August Cieszkowski

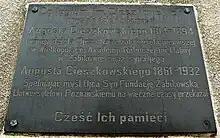
Commemoration plaque, Poznań.

Cieszkowski exerted a significant (and reciprocated) influence on Polish Romantic poet, playwright and Gothic novelist Zygmunt Krasiński, whom he met in Milan in 1839 and became close friends with (Józef Kallenbach published (in Polish) two volumes of their correspondence in 1912). He also influenced the poet Cyprian Norwid, philosopher Bronisław Trentowski and philosopher, art historian and proto-psychologist Józef Kremer. He is arguably the creator of the "philosophy of action." His most important philosophical legacy is probably his influence on the young Karl Marx, via German communist and Young Hegelian Moses Hess. The latter adopted Cieszkowski's idea of that the dualism between consciousness and action would collapse in the latter part of the history of humanity, though he believed the synthesis had occurred on various occasions throughout history and located the transition to the 'third age' at the Reformation instead of the philosophy of Hegel. Scholars David McLellan and Shlomo Avineri argue that Marx, who was a friend of and collaborator with Hess from a few years from 1841 onwards, owes various aspects of his thought on alienation and the nature of and transition to communist society to Cieszkowski, including that the dualism between consciousness and action would collapse in revolutionary "praxis". (Cieszkowski was one of the earliest philosophers to use the term "praxis" as meaning "action oriented towards changing society" in his "Prolegomena zur Historiosophie").